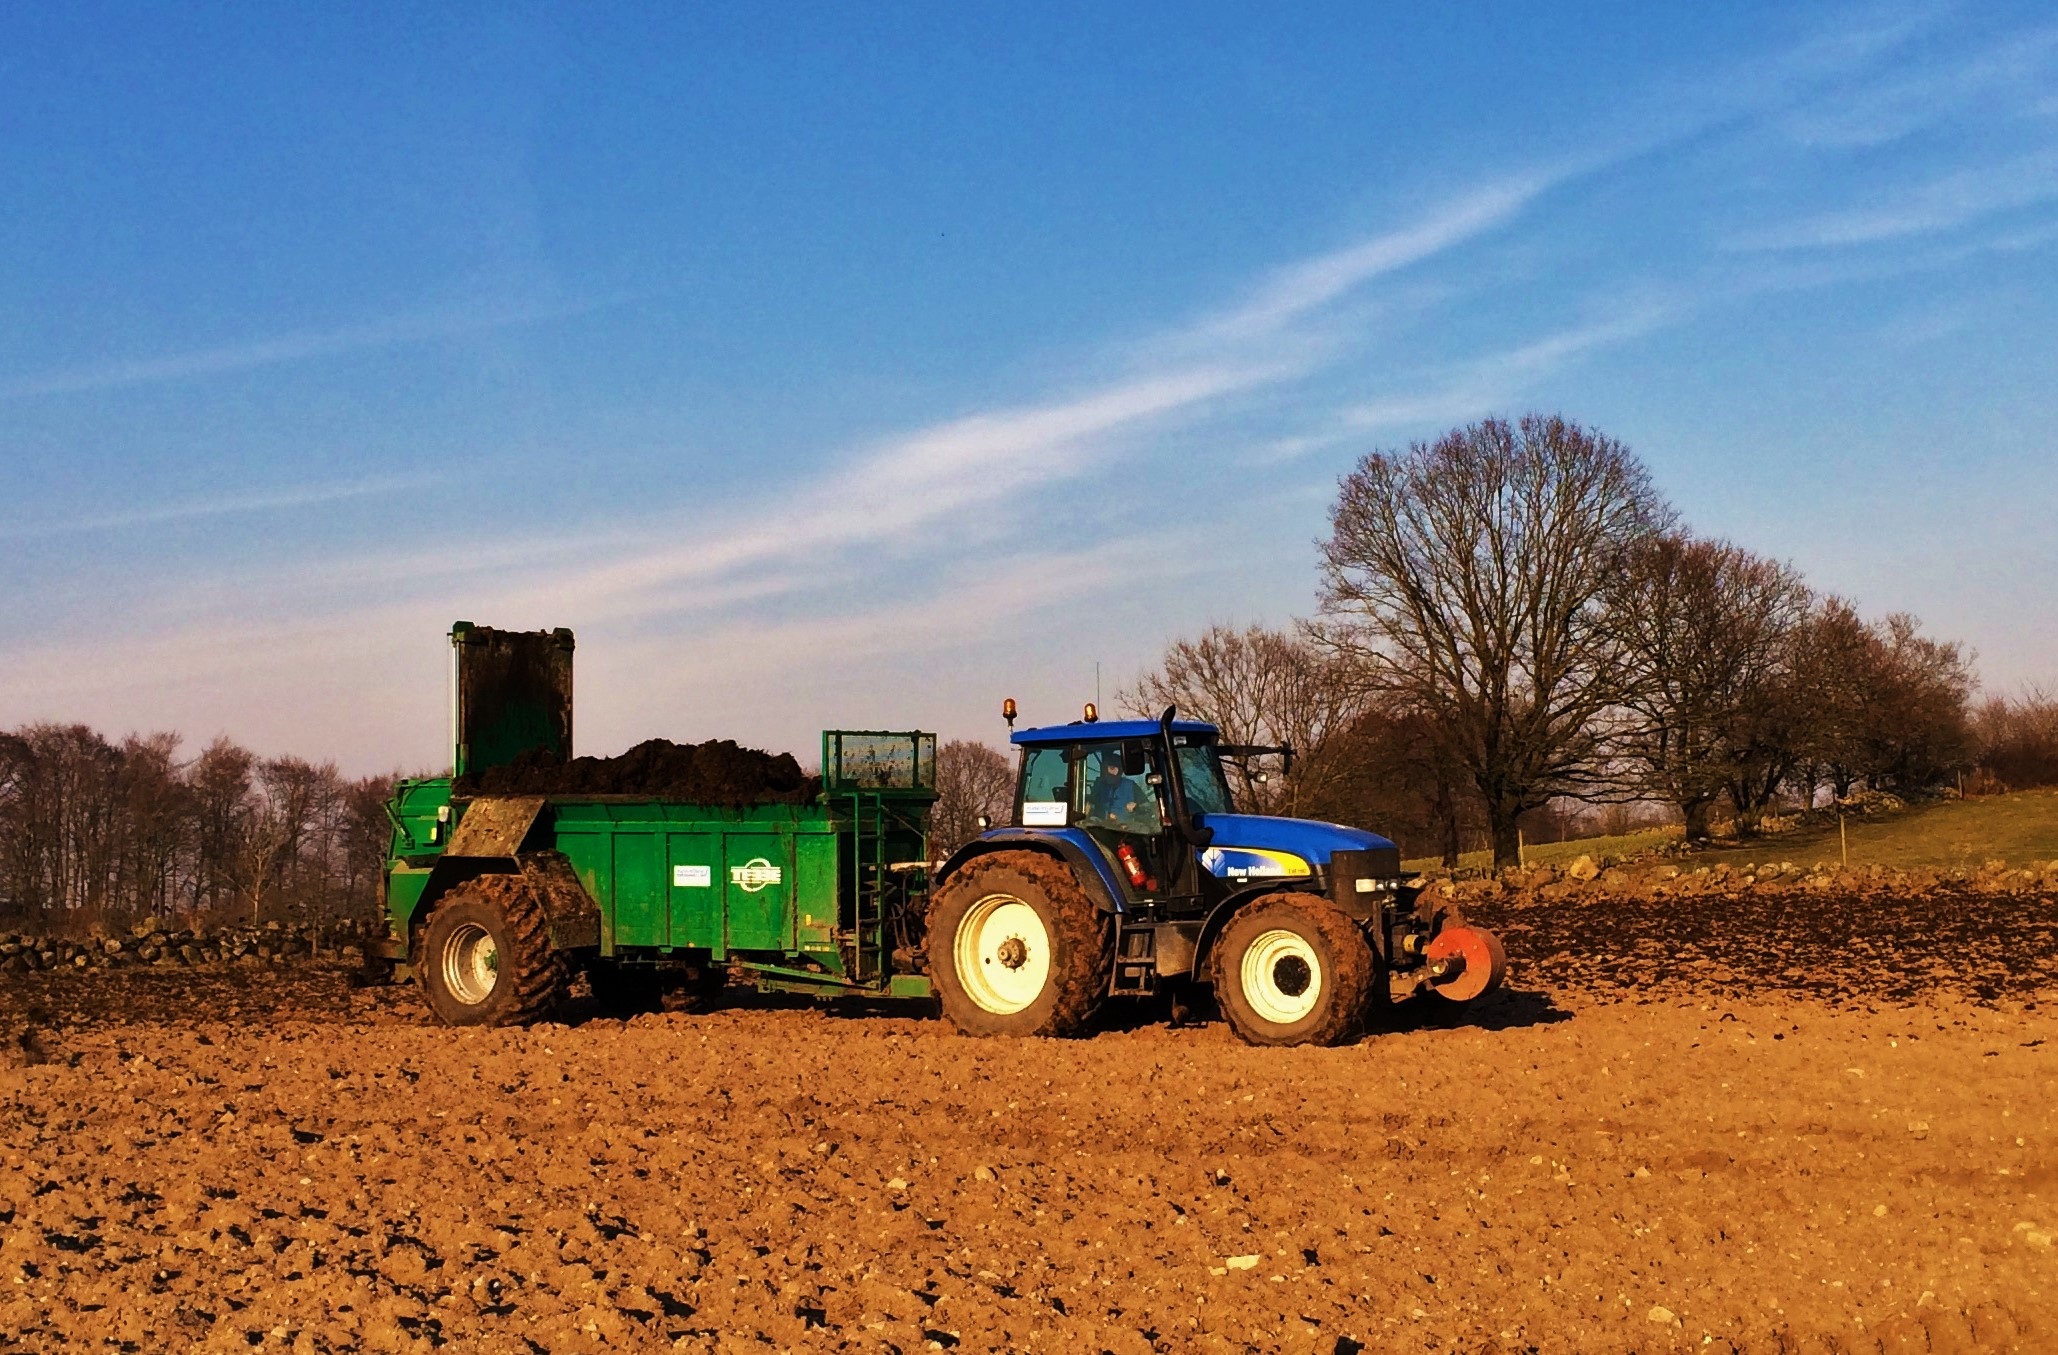
landscape, tractor, field, farm, harvest, vehicle, crop, soil, machine, agriculture, plain, rural area, agricultural machinery, grass family, off roading